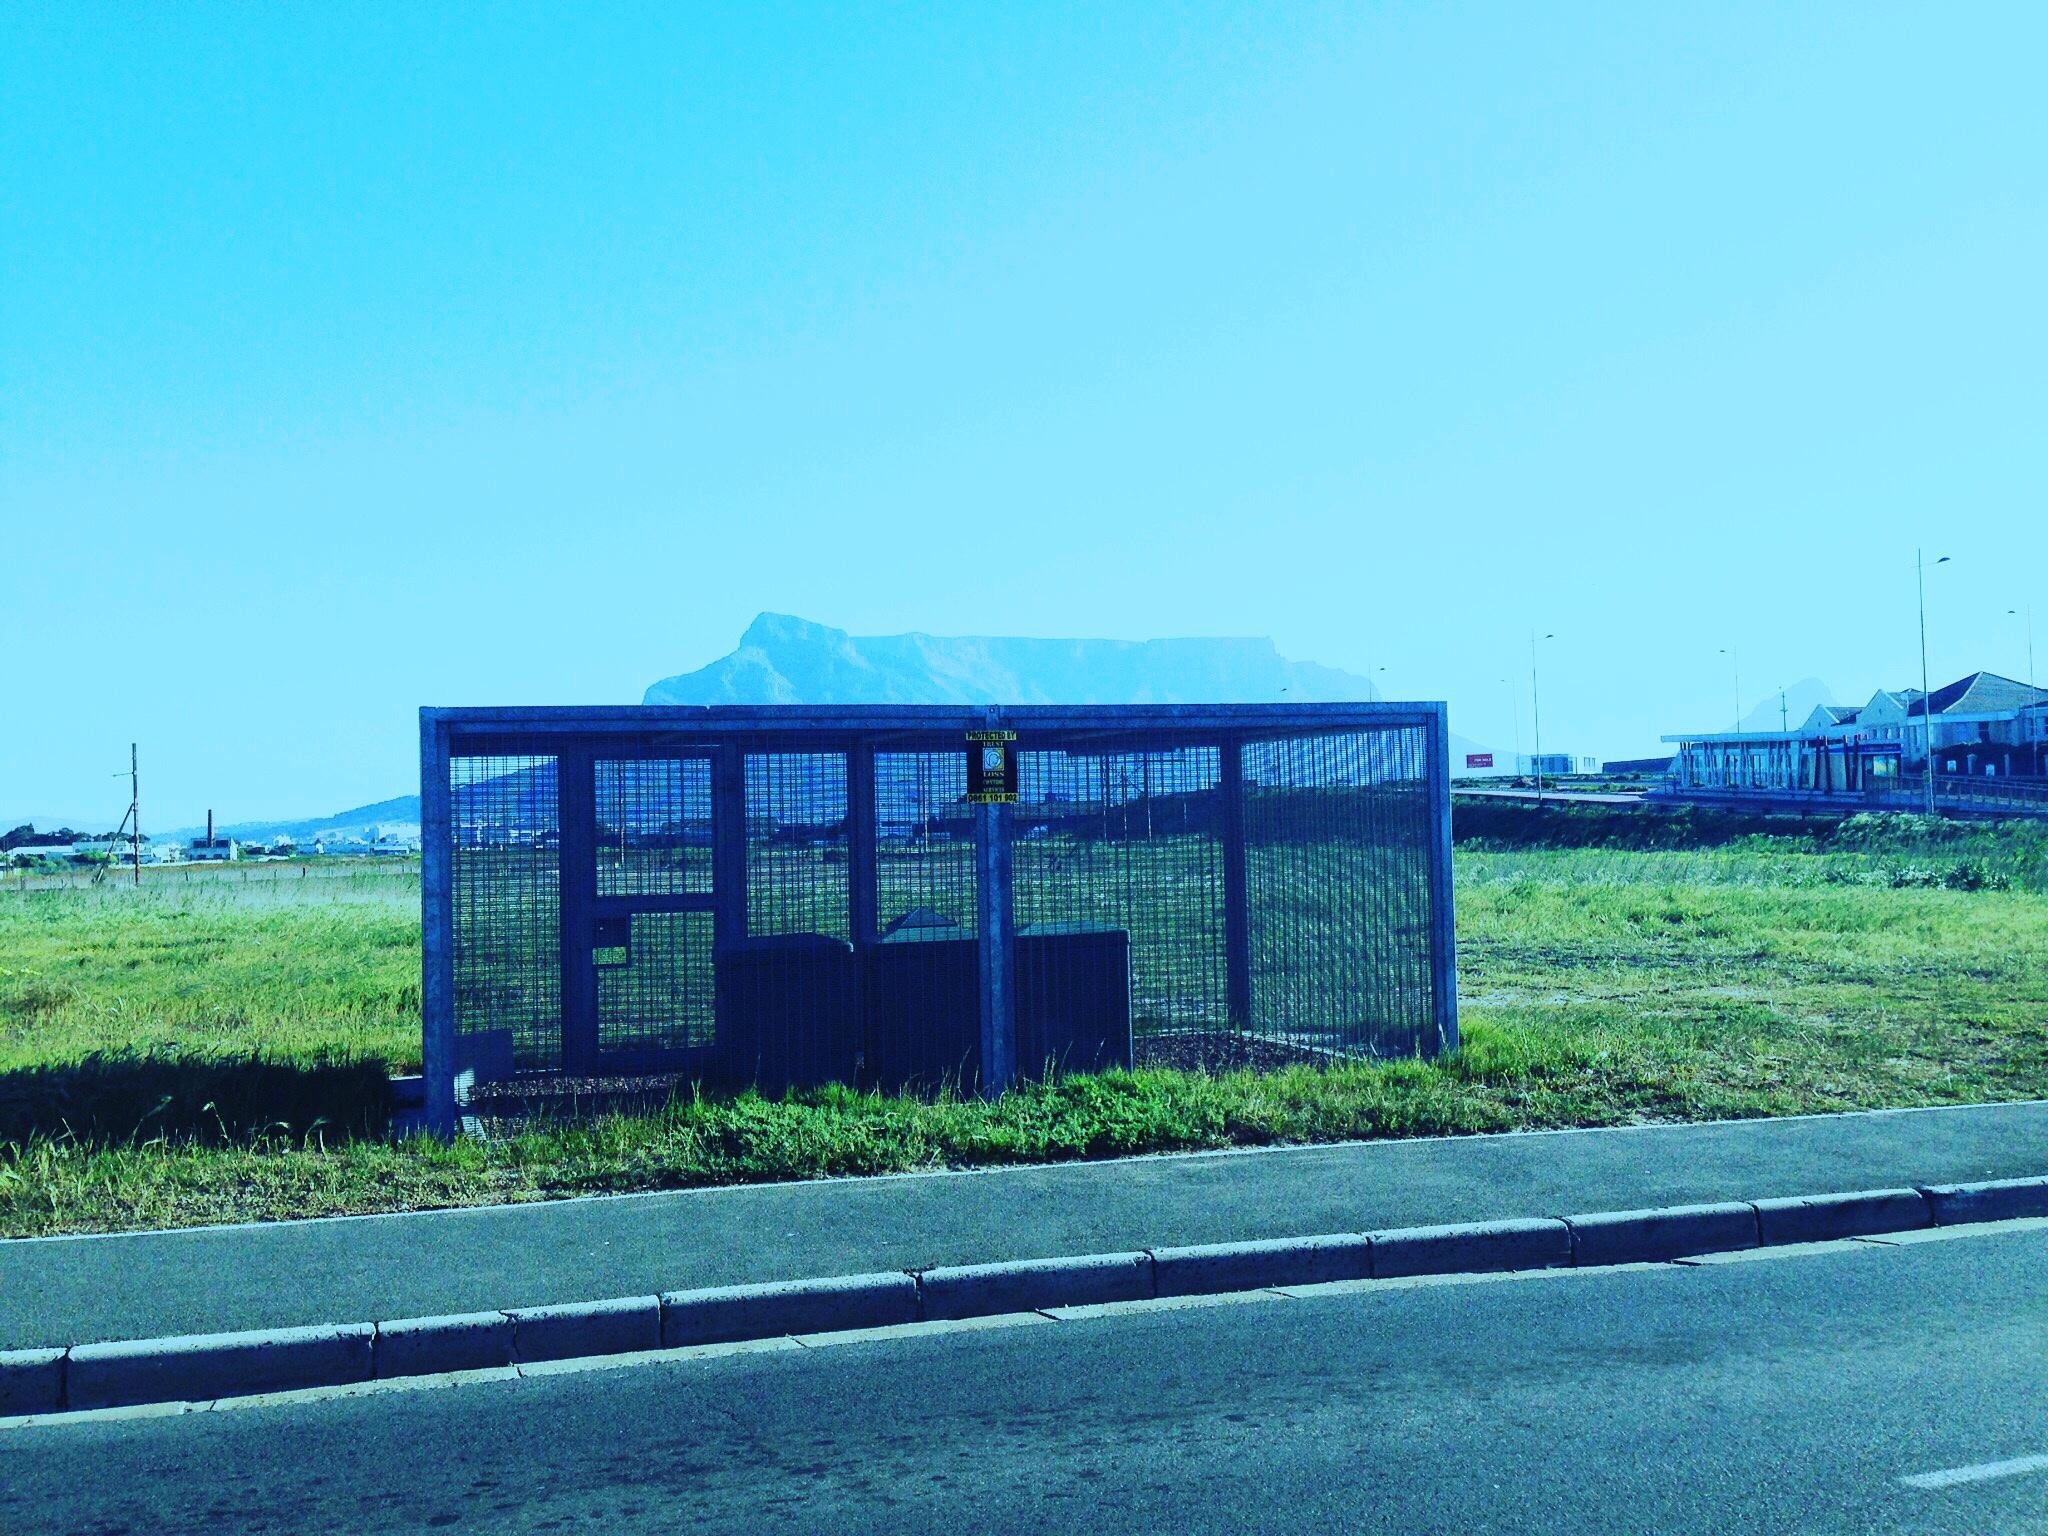
highway, transport, stadium, sport venue, railroad car